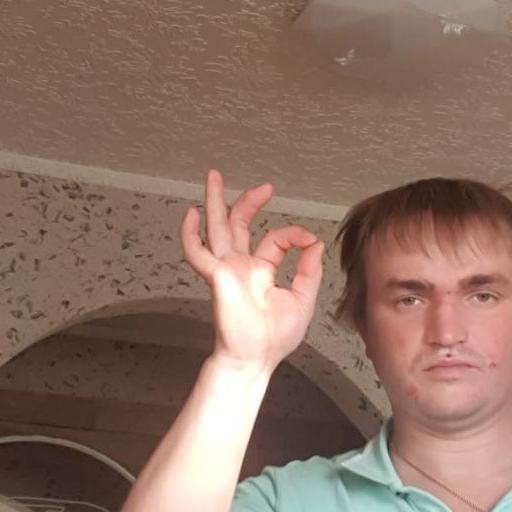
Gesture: ok